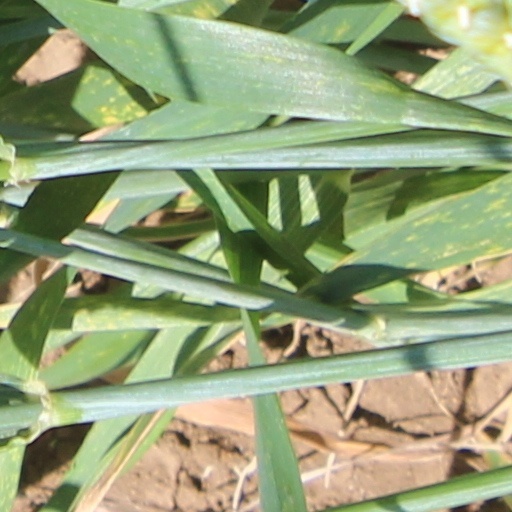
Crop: wheat